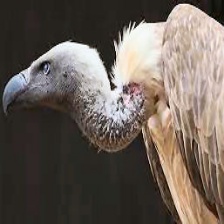
Species: INDIAN VULTURE
Scientific name: GYPS INDICUS
ImageNet parent category: vulture